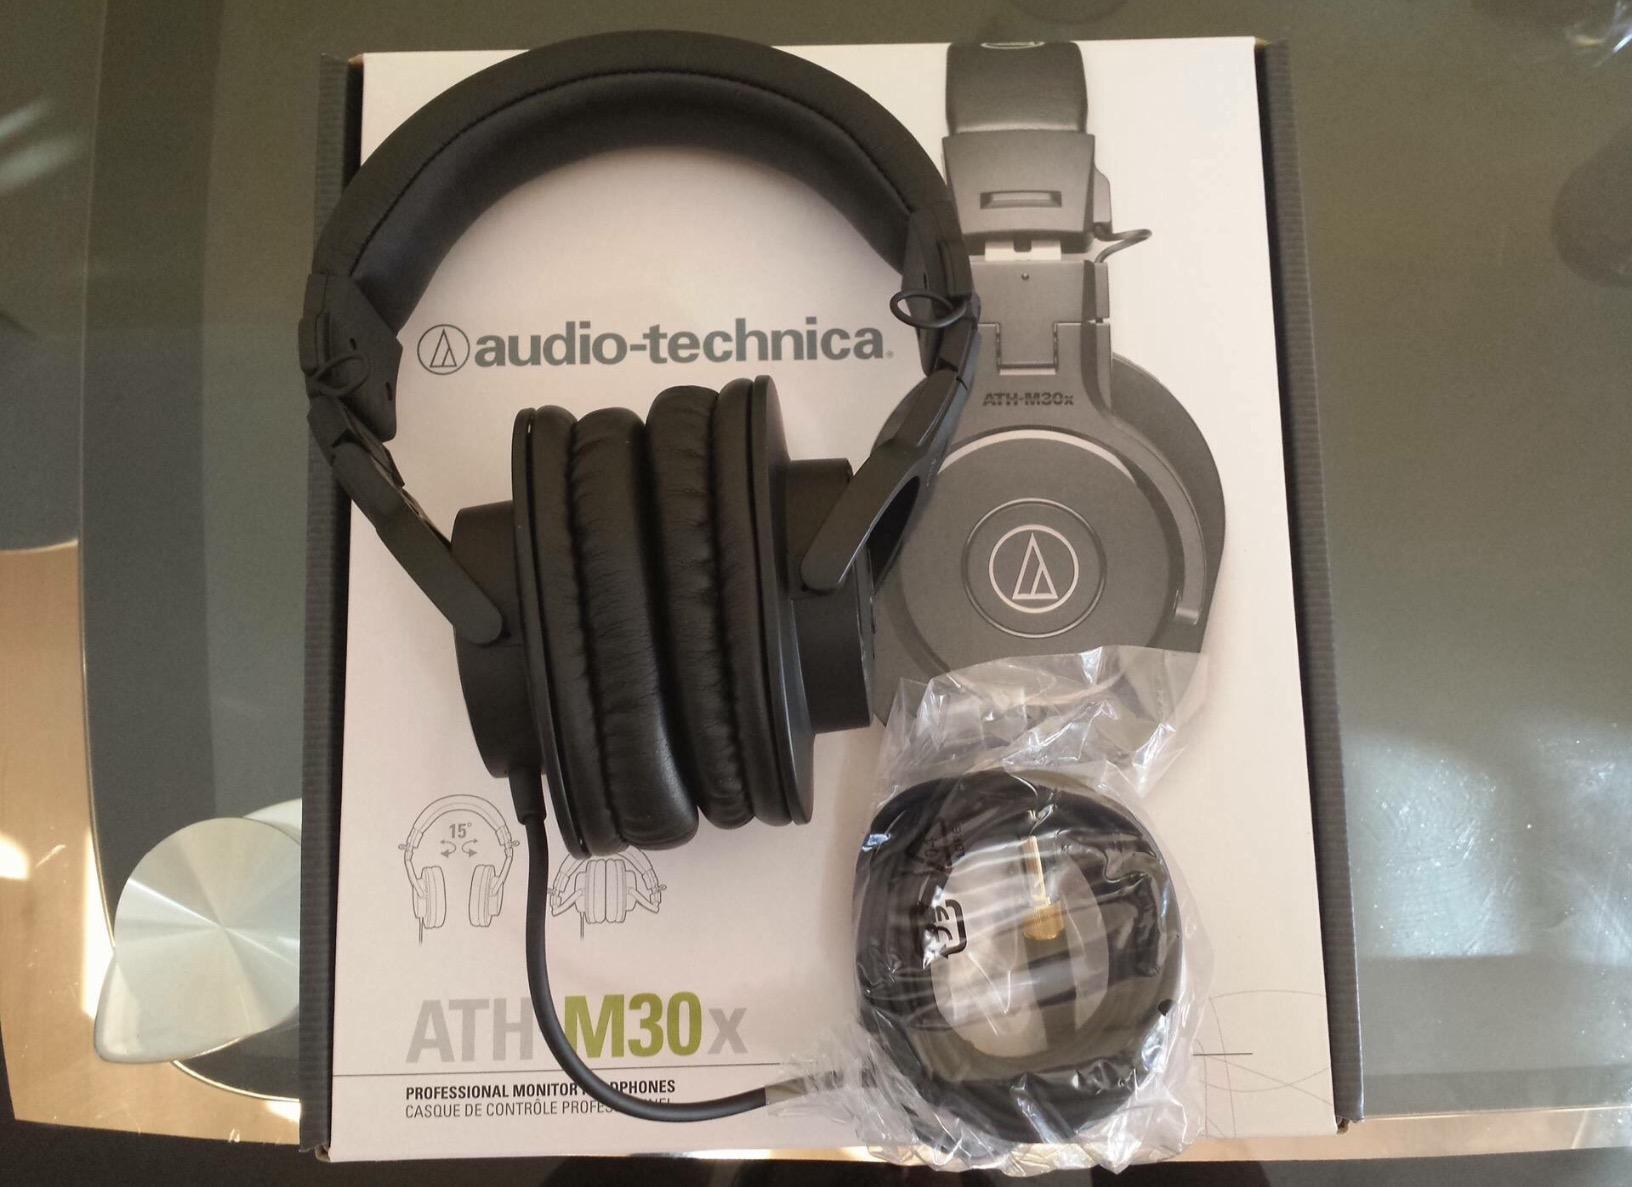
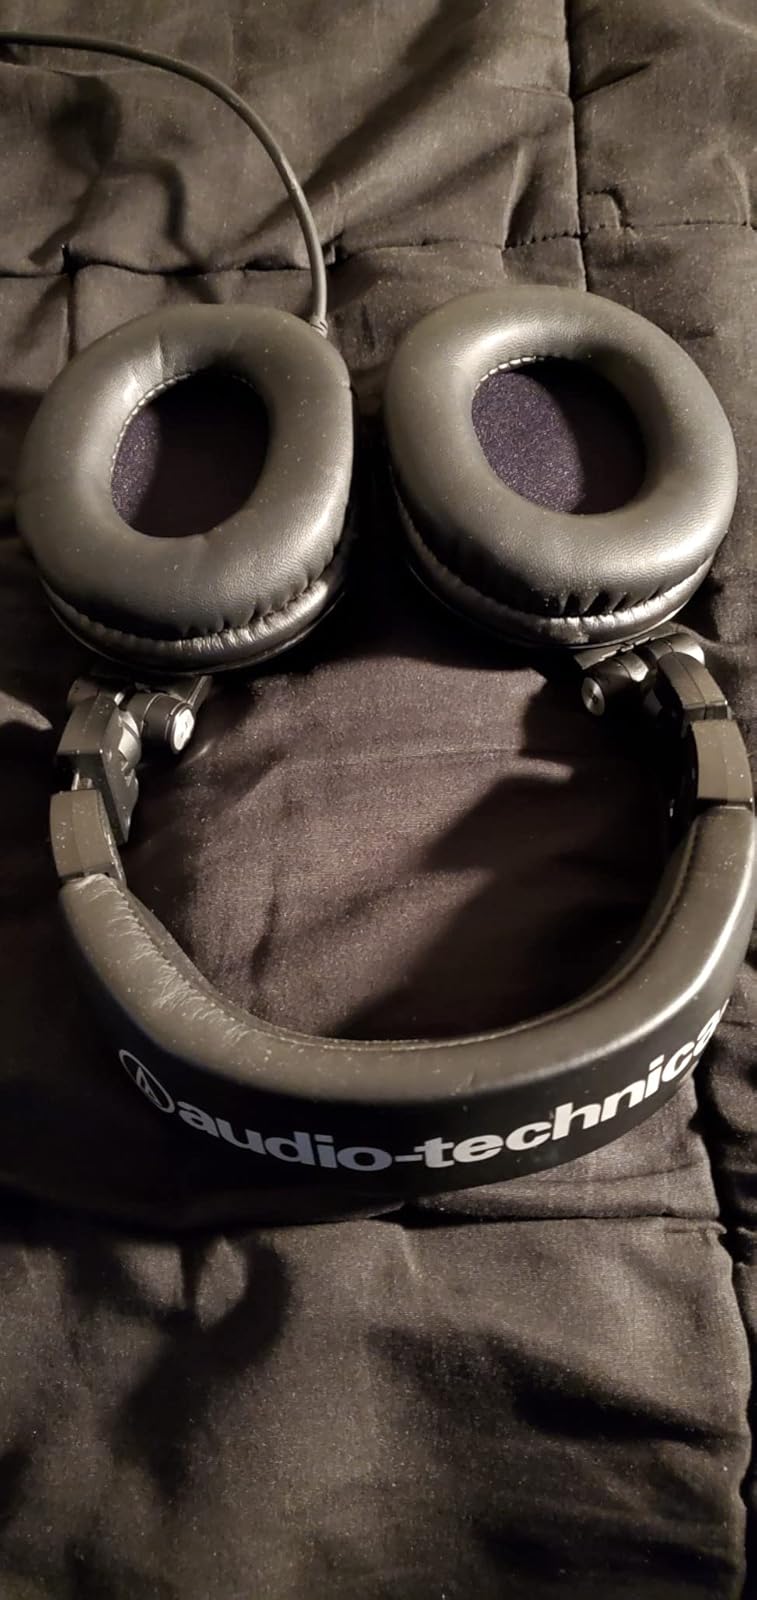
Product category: headphones
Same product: no